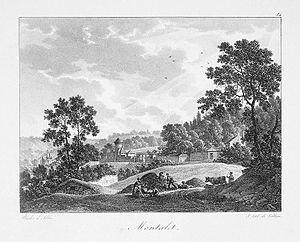
L'Hôtel des Montalais, également nommé maison dite d'Eugène Scribe, est une belle « folie », qui existe encore et se situe aujourd'hui au 23 route des Gardes dans le quartier de Meudon-sur-Seine, dans la ville de Meudon, dans les Hauts-de-Seine dans la région Île-de-France, en France.
Les Montalets est une ZAC, zone d’aménagement concerté, située à la frontière de Meudon et d’Issy-les-Moulineaux dans le quartier de Meudon-sur-Seine, dans la ville de Meudon, dans les Hauts-de-Seine dans la région Île-de-France, en France.
Le Domaine des Montalais se situait à Meudon dans les Hauts-de-Seine. Il a appartenu à des personnalités célèbres qui prirent le soin de l'agrandir et de l'embellir jusqu'à la fin du Second Empire. Il fut depuis lors progressivement démembré et loti.